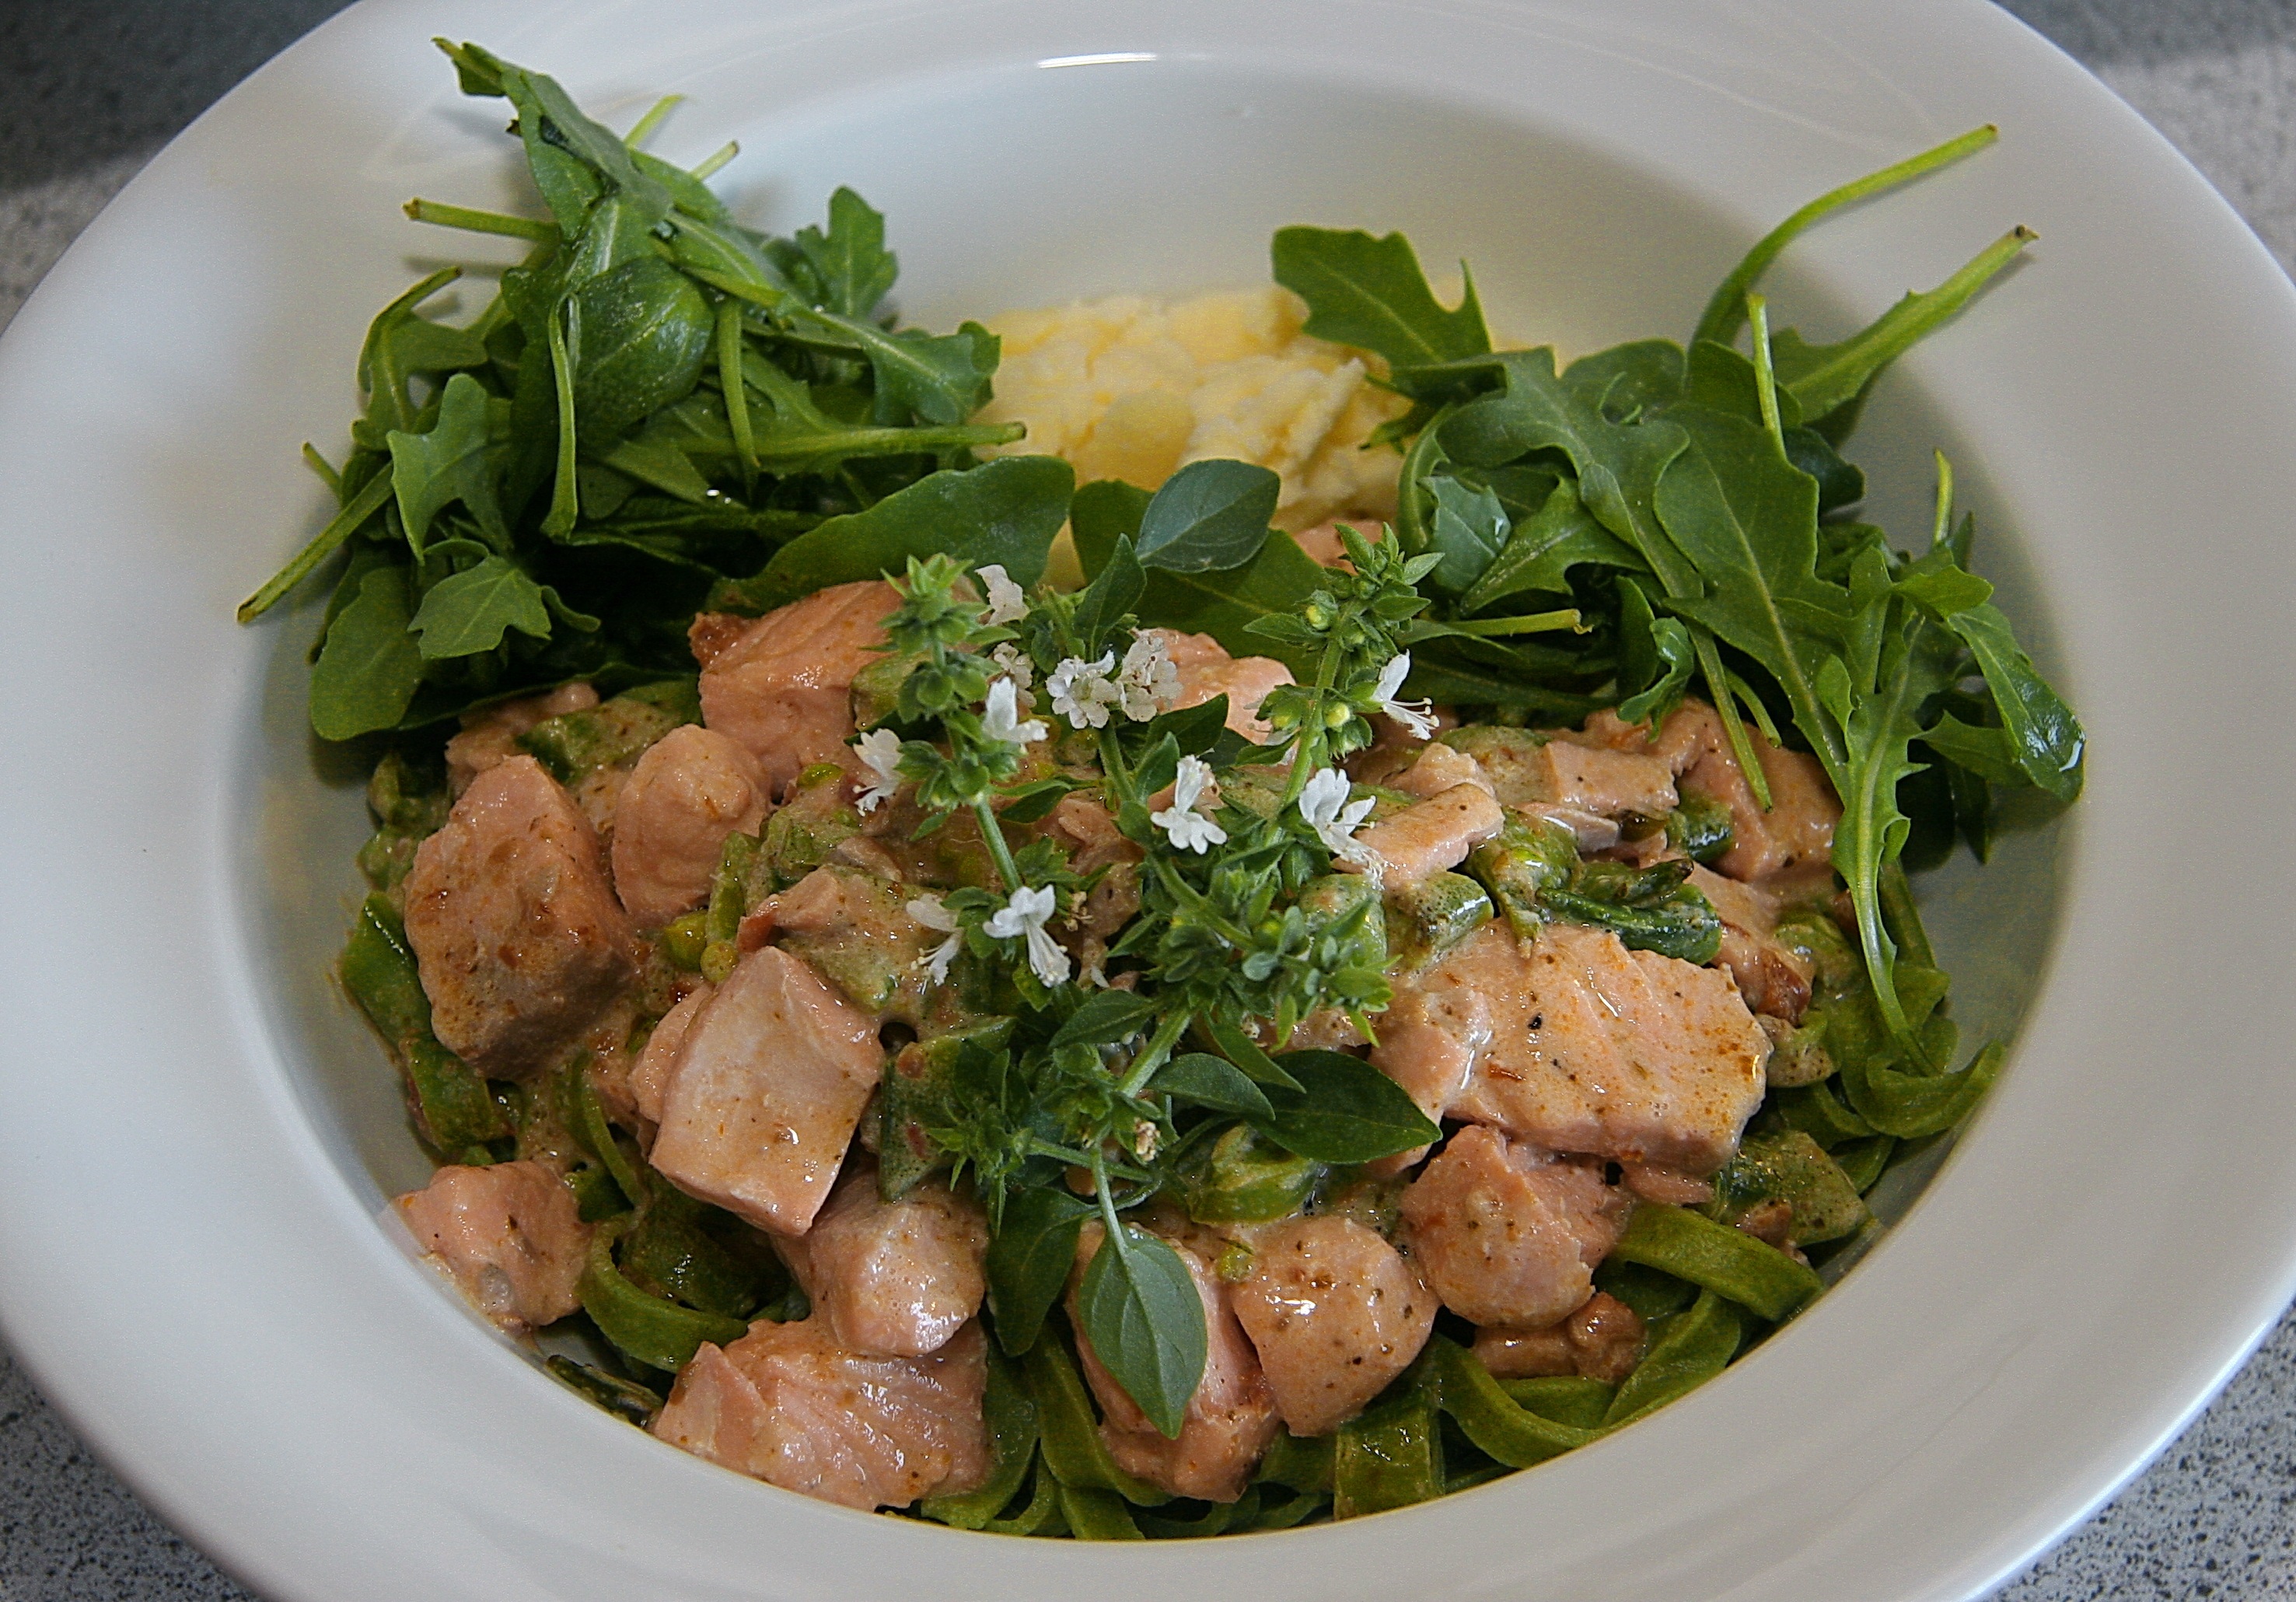
dish, meal, food, salad, produce, vegetable, meat, cuisine, pasta, rocket, dining, dinner, salmon, vegetarian food, refreshments, caesar salad, steamed, leaf vegetable